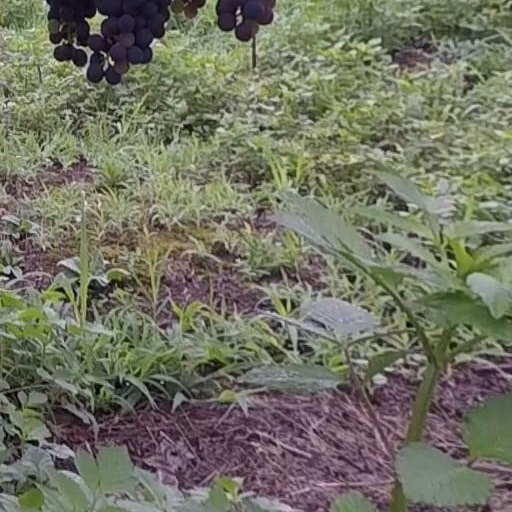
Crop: grape